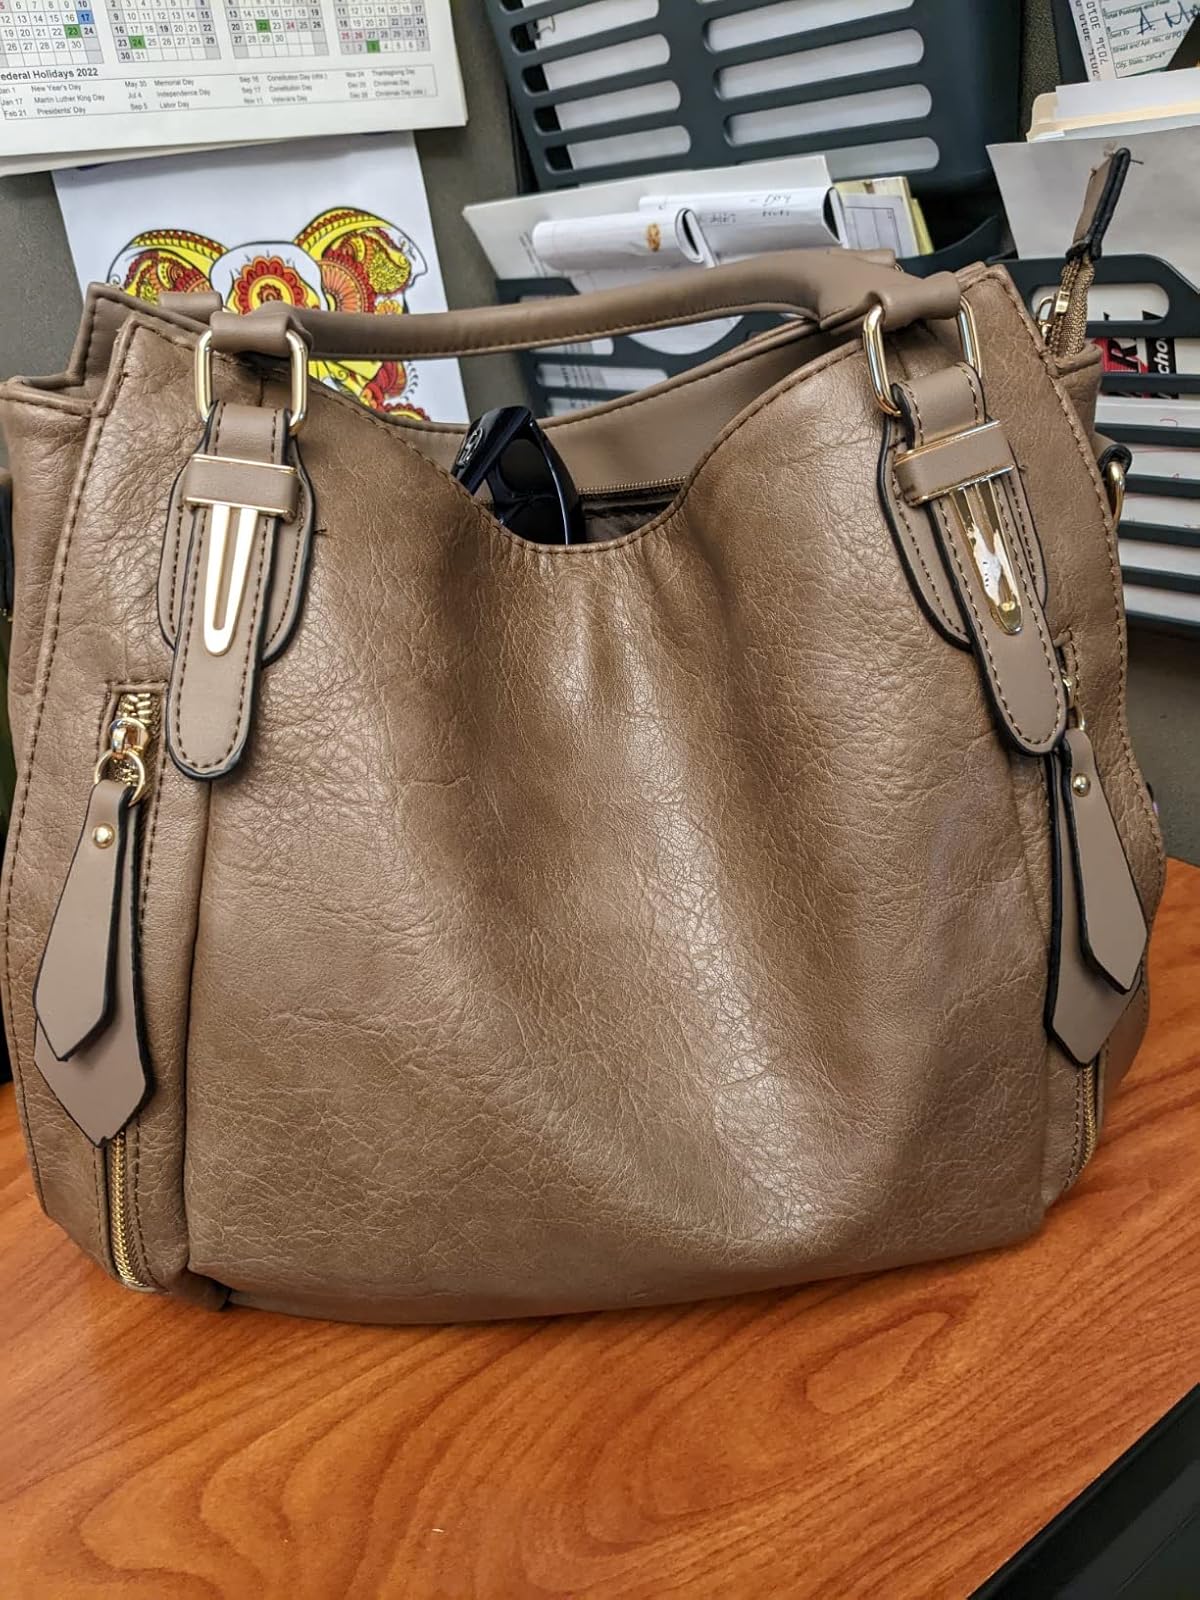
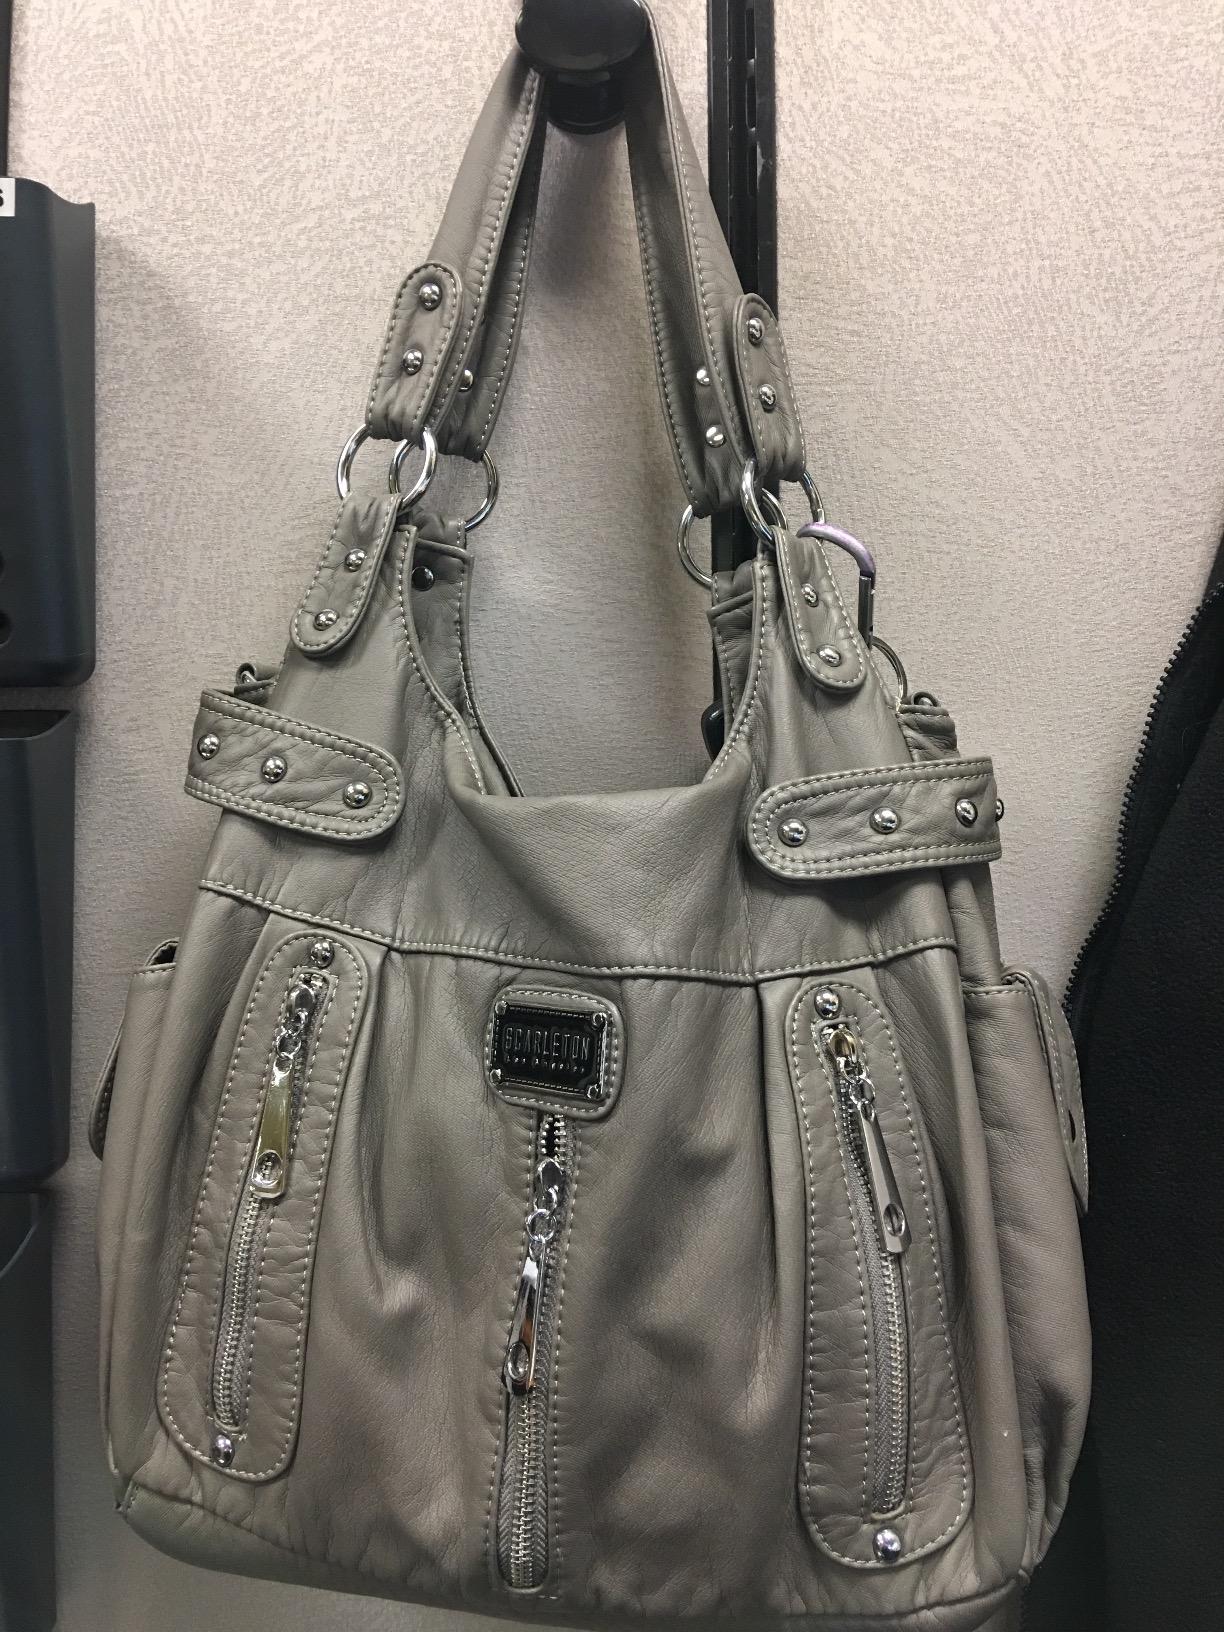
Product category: accessories_handbag
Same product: no